Ebrahim Raisi 2017 presidential campaign

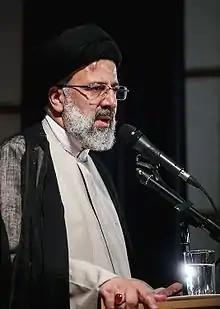
Raisi speaking after registration

It focuses on presenting him as a symbol of Mohammad Beheshti, Iran's chief justice assassinated in 1981. His campaign portrays him as "man of the people"; when Mashhad was hit by an earthquake in early April, he cancelled his meeting in Tehran and said "it is necessary to be with the religious people of this land".